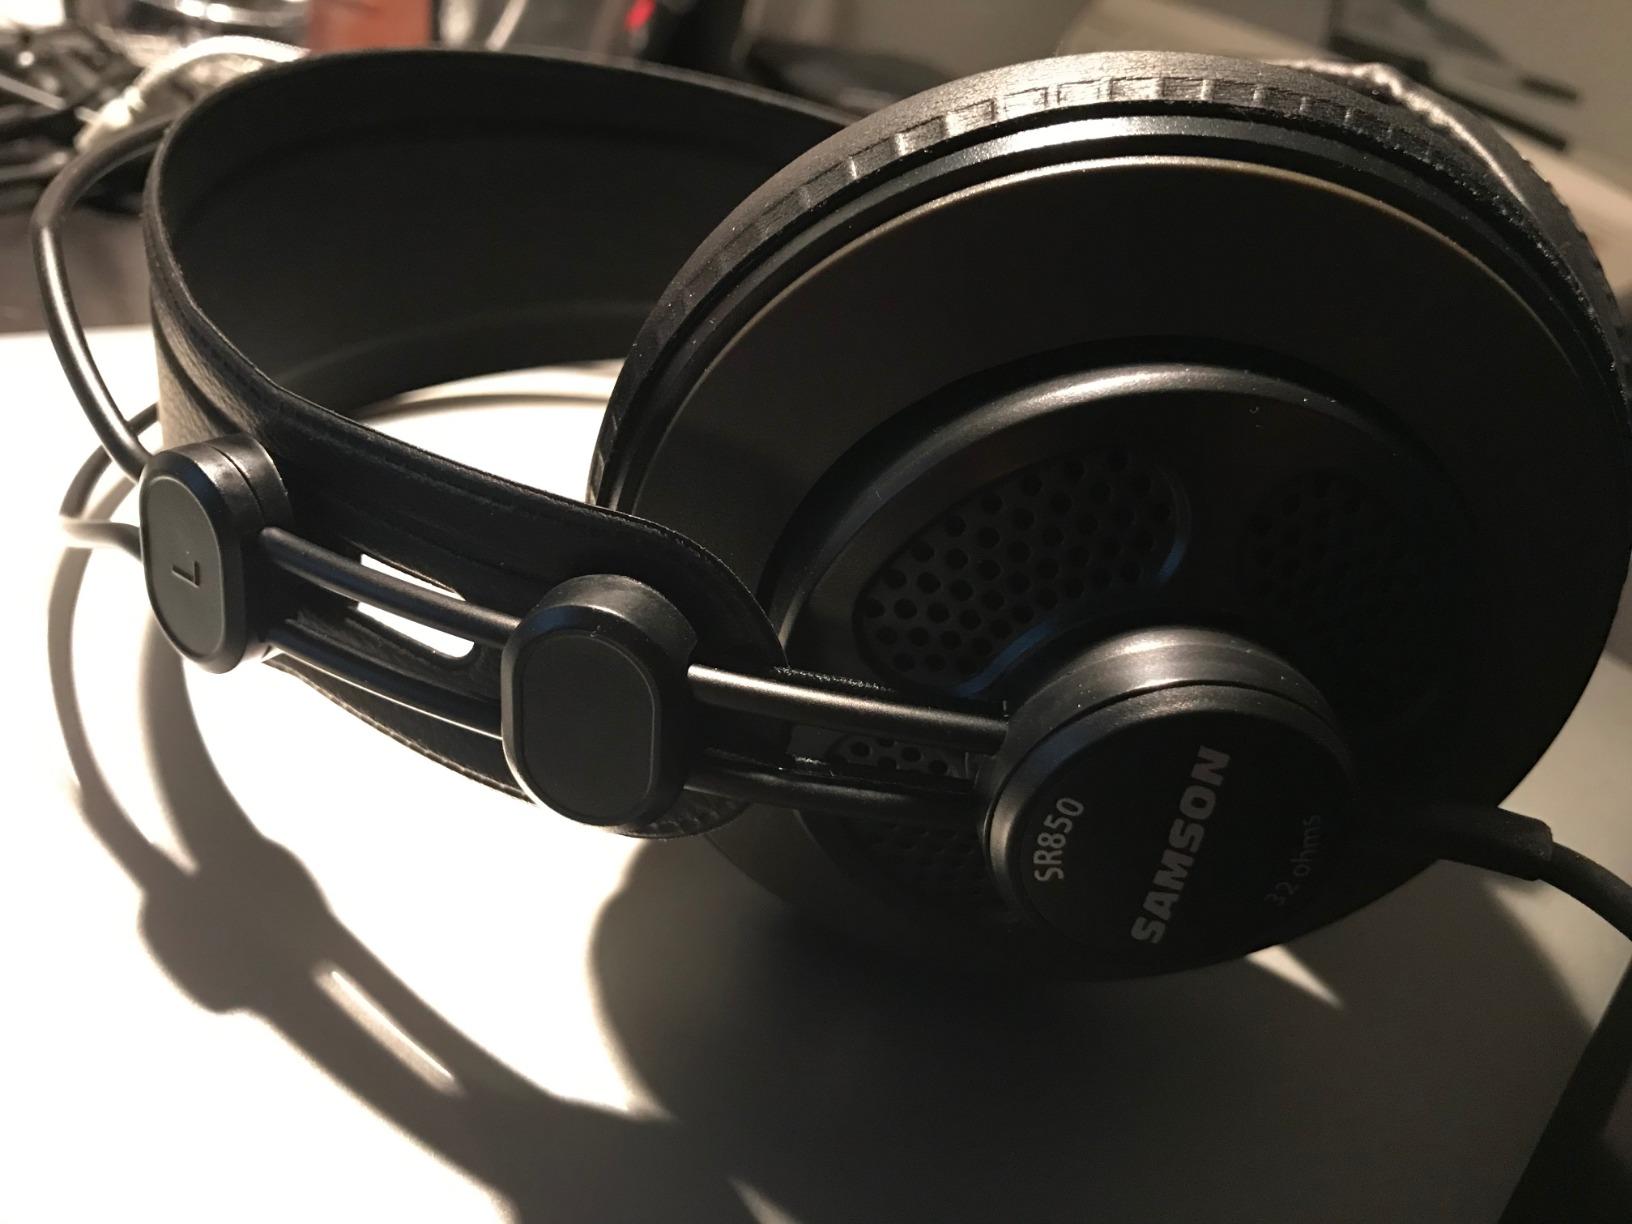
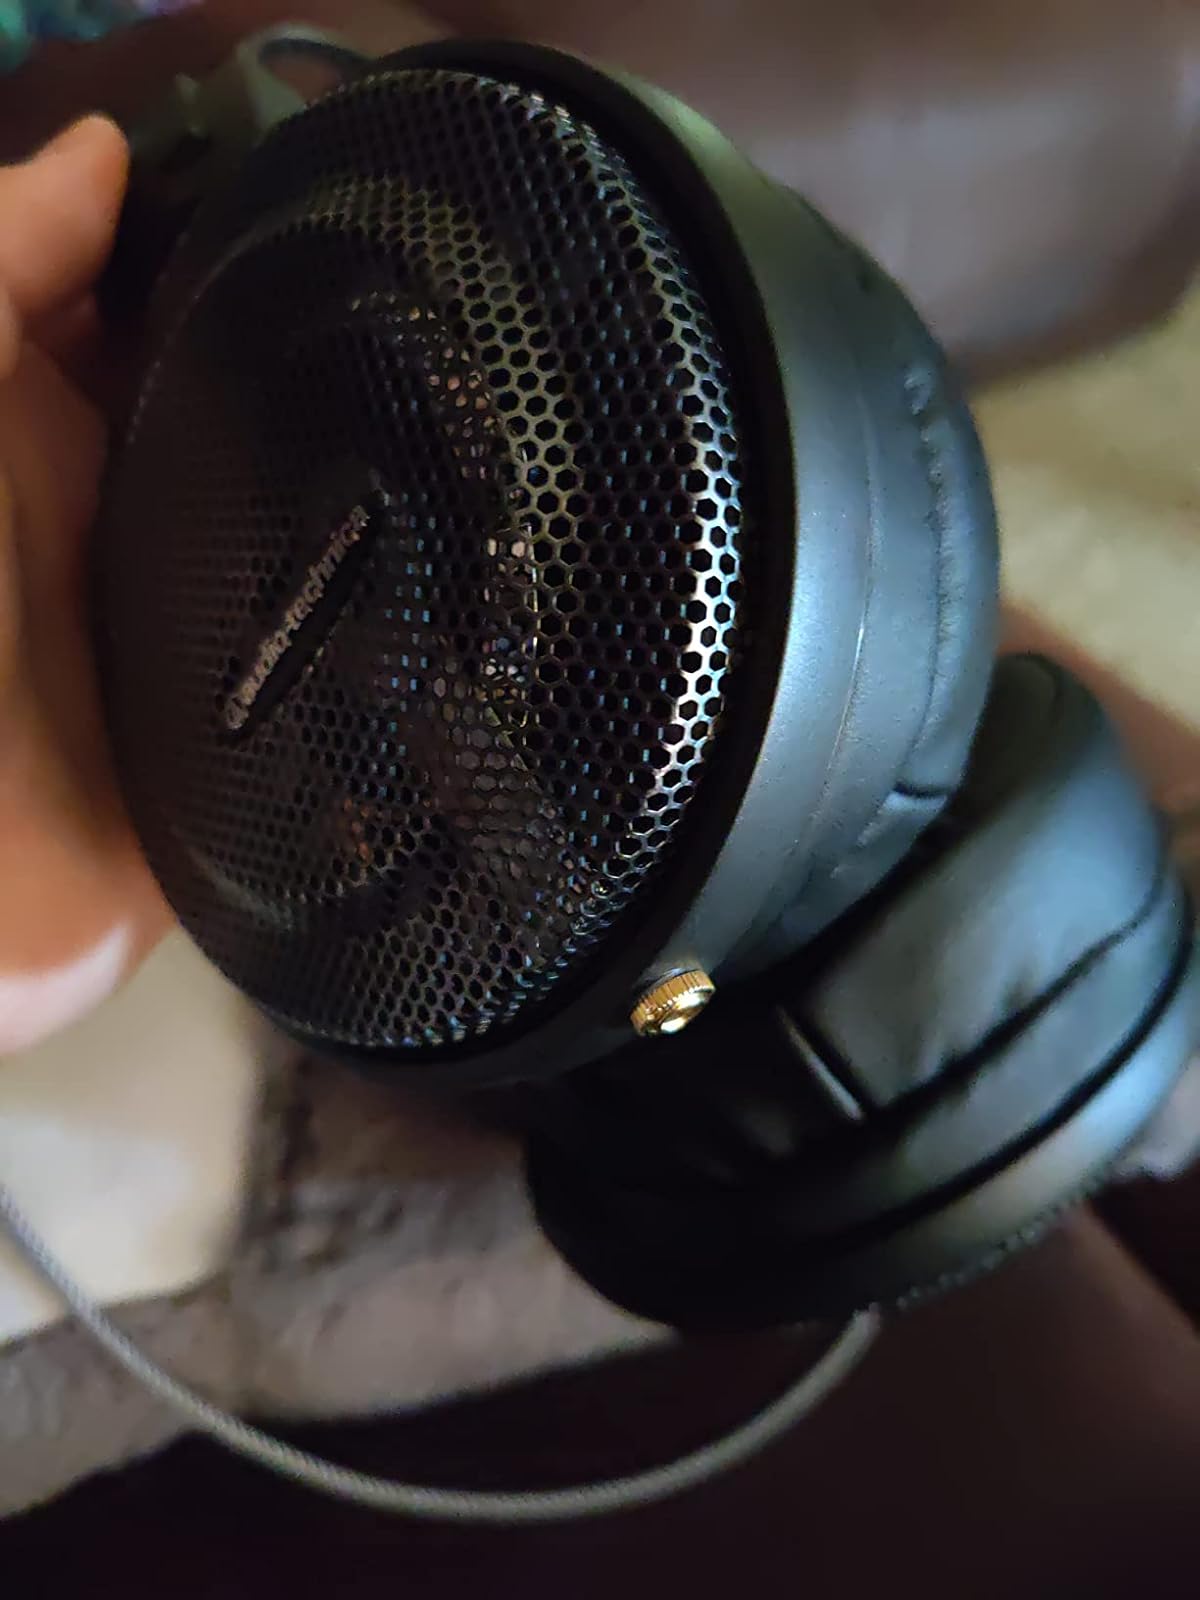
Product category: headphones
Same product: no